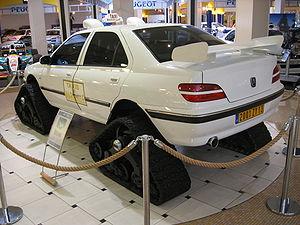
Taxi 3 est un film français réalisé par Gérard Krawczyk, sorti en 2003. Il s'agit du troisième opus de la série Taxi.